Daniel Mark Fogel

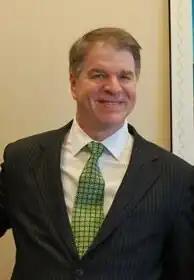
Fogel in 2009

Daniel Mark Fogel (born January 21, 1948) was President of the University of Vermont, located in Burlington, Vermont, a post he held from July 1, 2002 to July 31, 2011.